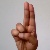
The image shows a hand gesture representing the letter 'U' in Indian Sign Language.